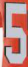
Number: 5